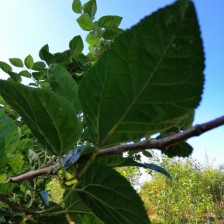
Variety: BlackAustralia